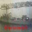
Label: ship